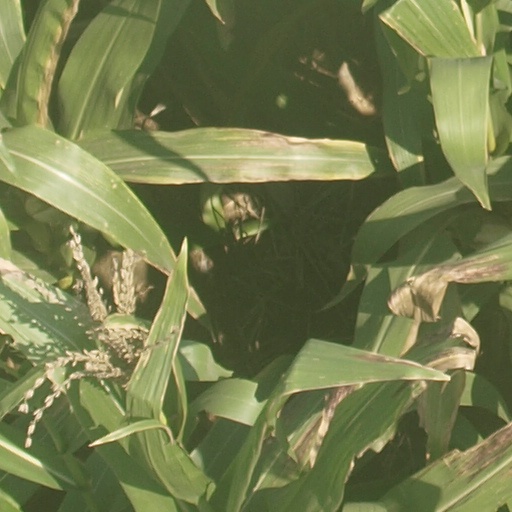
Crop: maize; corn